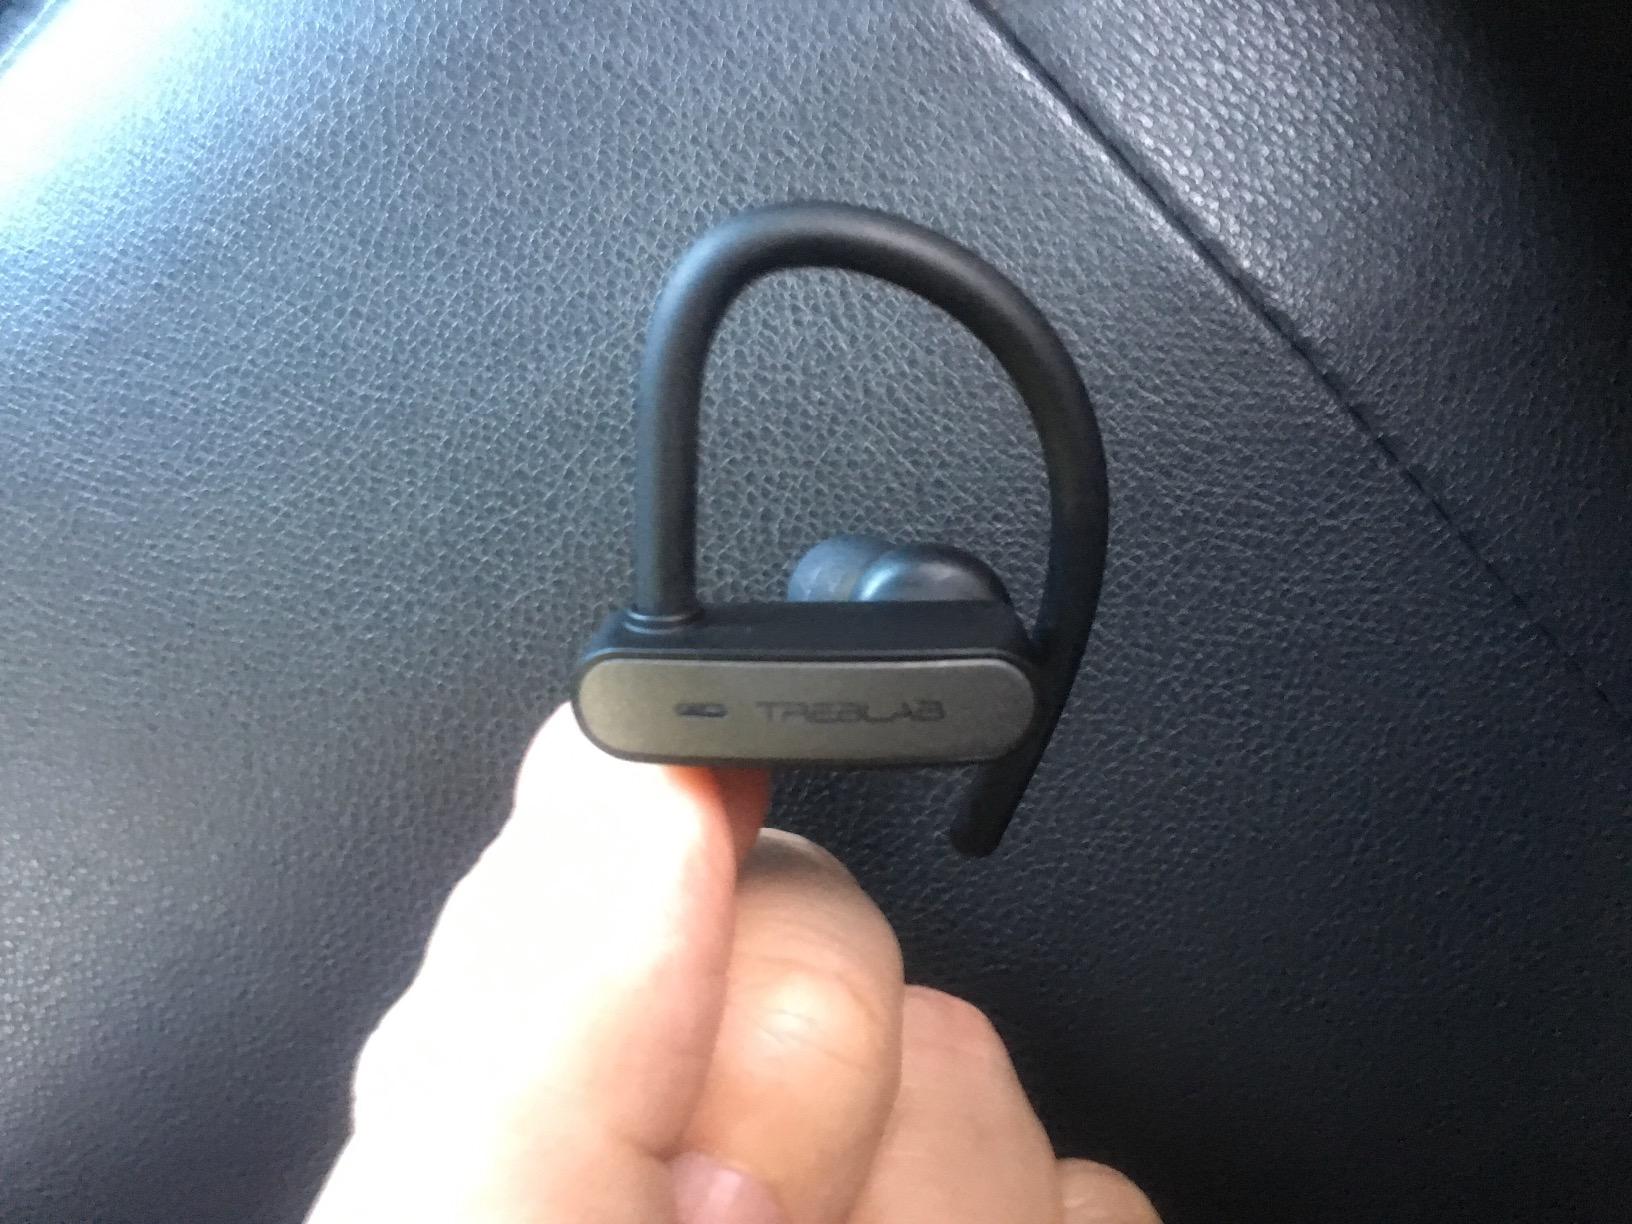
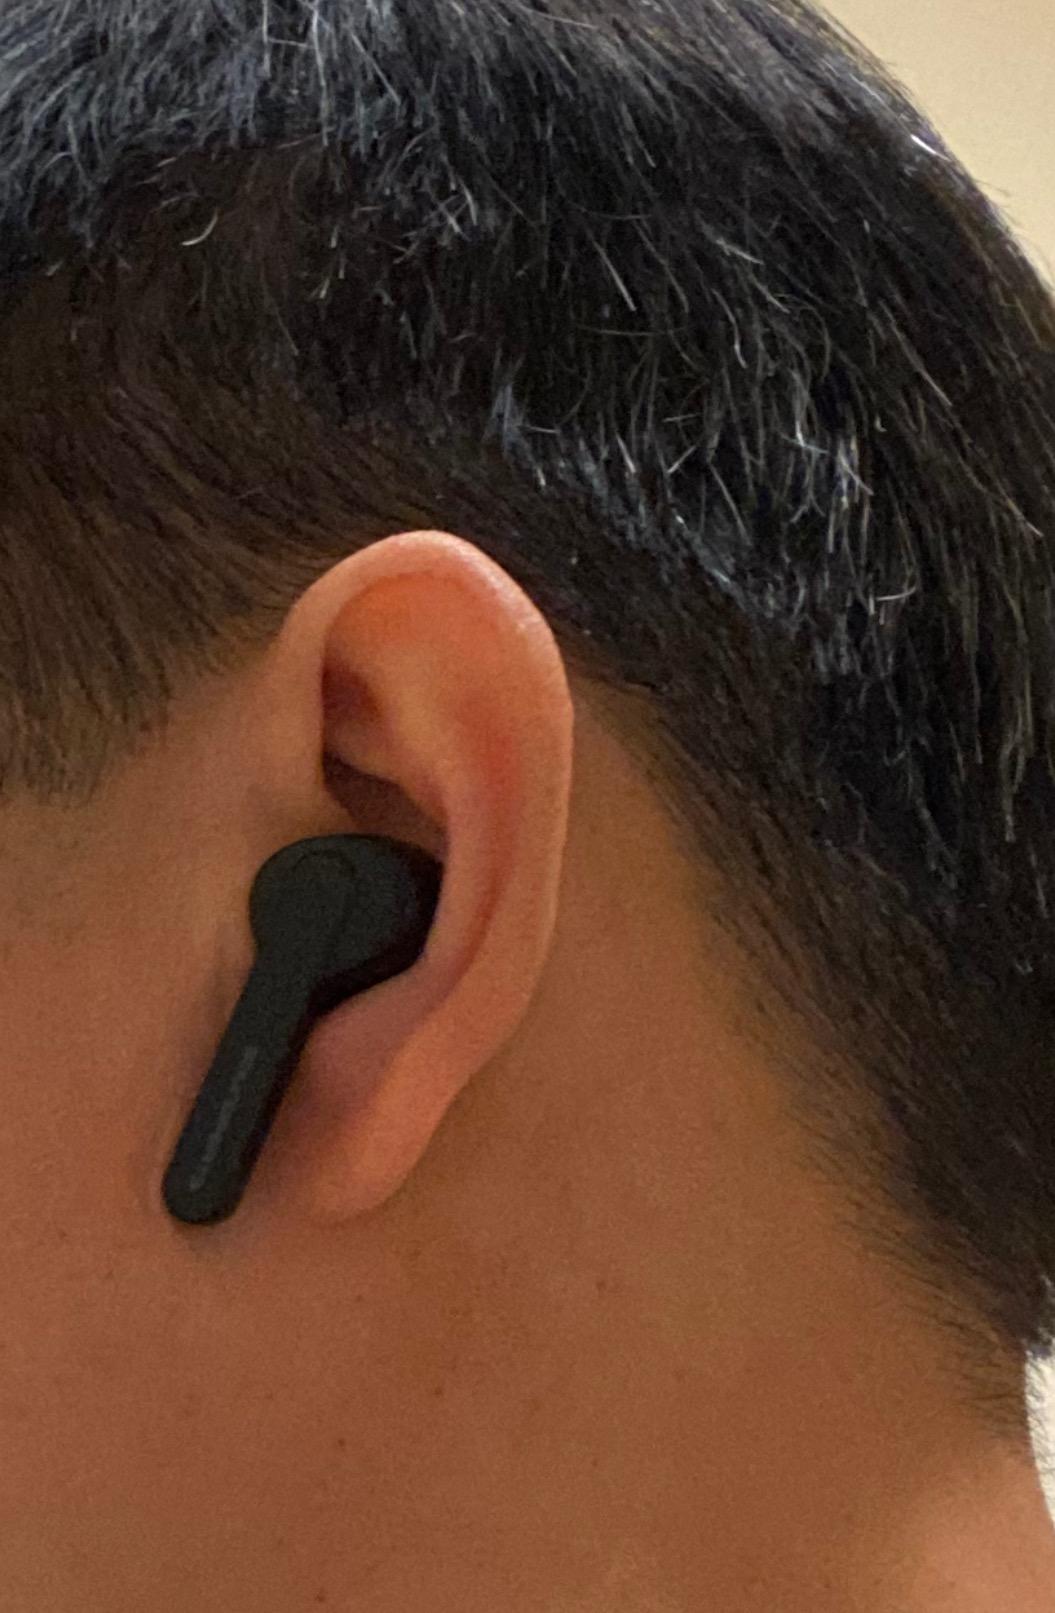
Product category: earbuds
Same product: no